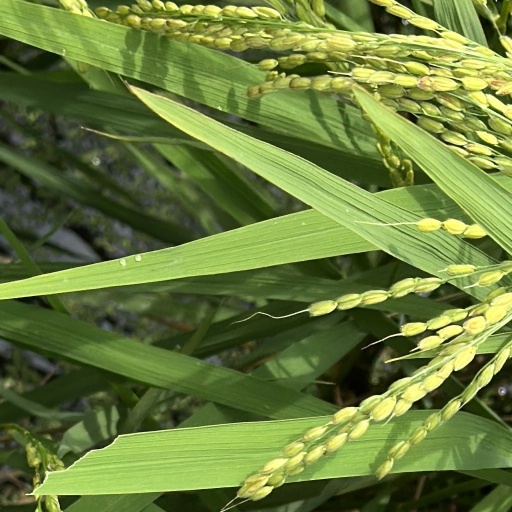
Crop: rice